First Bus East of England

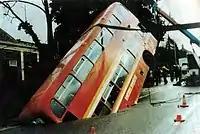
An Eastern Counties Bristol VRT being removed from a sinkhole on Earlham Road, 3 March 1988

In July 1931, the Eastern Counties Omnibus Company was formed with a fleet of 534 buses out of the merger of four existing bus companies in East Anglia: Eastern Counties Road Car Company of Ipswich, Ortona Motor Company of Cambridge and Peterborough Electric Traction Company, which were all owned by Tilling & British Automobile Traction and United Automobile Services' East Anglia services.